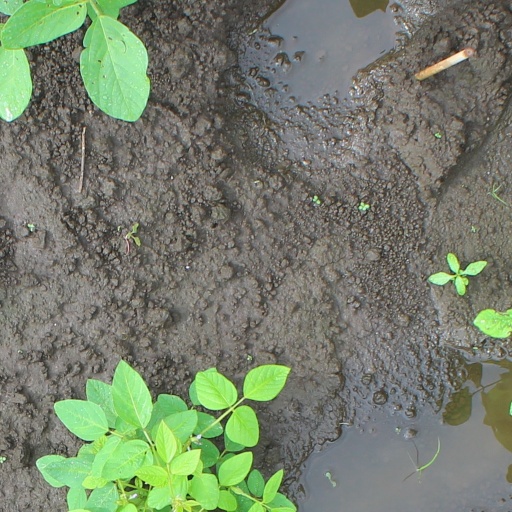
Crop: soybean